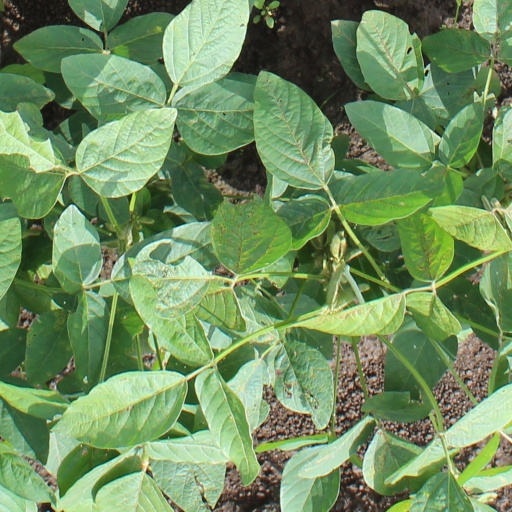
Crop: soybean